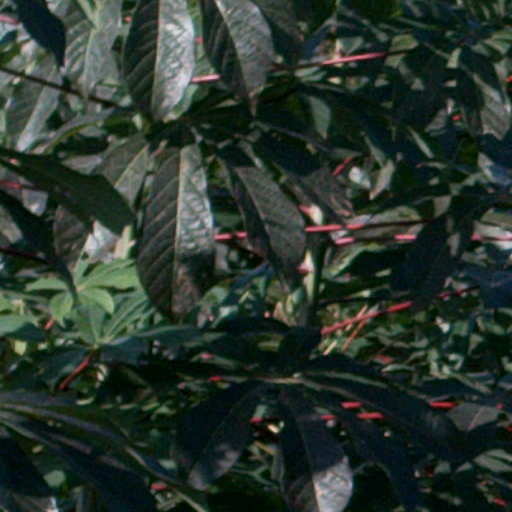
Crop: cassava